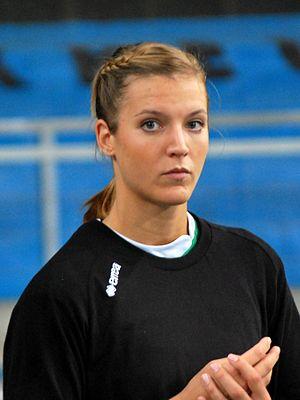
Maren Fromm est une ancienne joueuse allemande de volley-ball. Elle mesure 1,84 m et jouait au poste de réceptionneuse-attaquante. Elle a totalisé 310 sélections en équipe d'Allemagne. Elle a mis un terme à sa carrière de volleyeuse professionnelle en 2018. Elle est mariée au volleyeur allemand Christian Fromm.